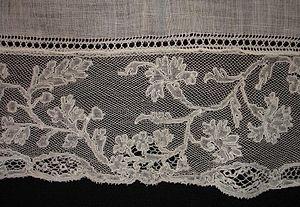
Le point de Malines ou dentelle de Malines est un point de dentelle aux fuseaux, parmi les plus connus de dentelles flamandes, dont l'origine se trouve à Malines. Portée traditionnellement à l'origine en été, c'est une dentelle fine et transparente qui est au mieux lorsqu'elle est mise par dessus une autre couleur. Elle était utilisée pour les accessoires masculins et les vêtements féminins et a été en vogue jusqu'à la veille de la Première Guerre mondiale. Cette dentelle était tissée à Malines, Anvers, Lierre et Turnhout. Elle servait entre autres pour les coiffures de nuit, les garnitures de corset, les coiffes ou manches en ruchés, les volants, les cravates de dentelle ou jabots, etc.